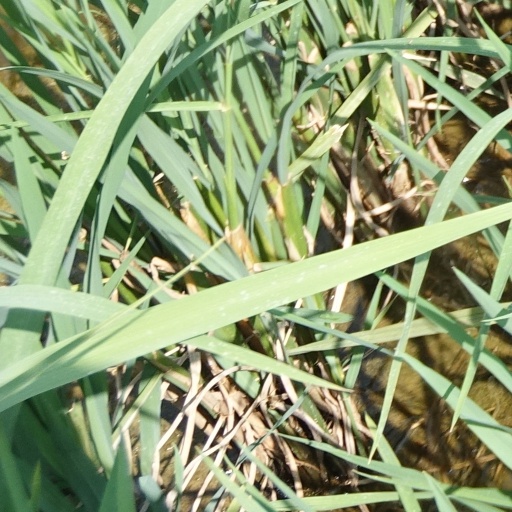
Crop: rice